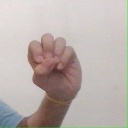
अक्षर: उ